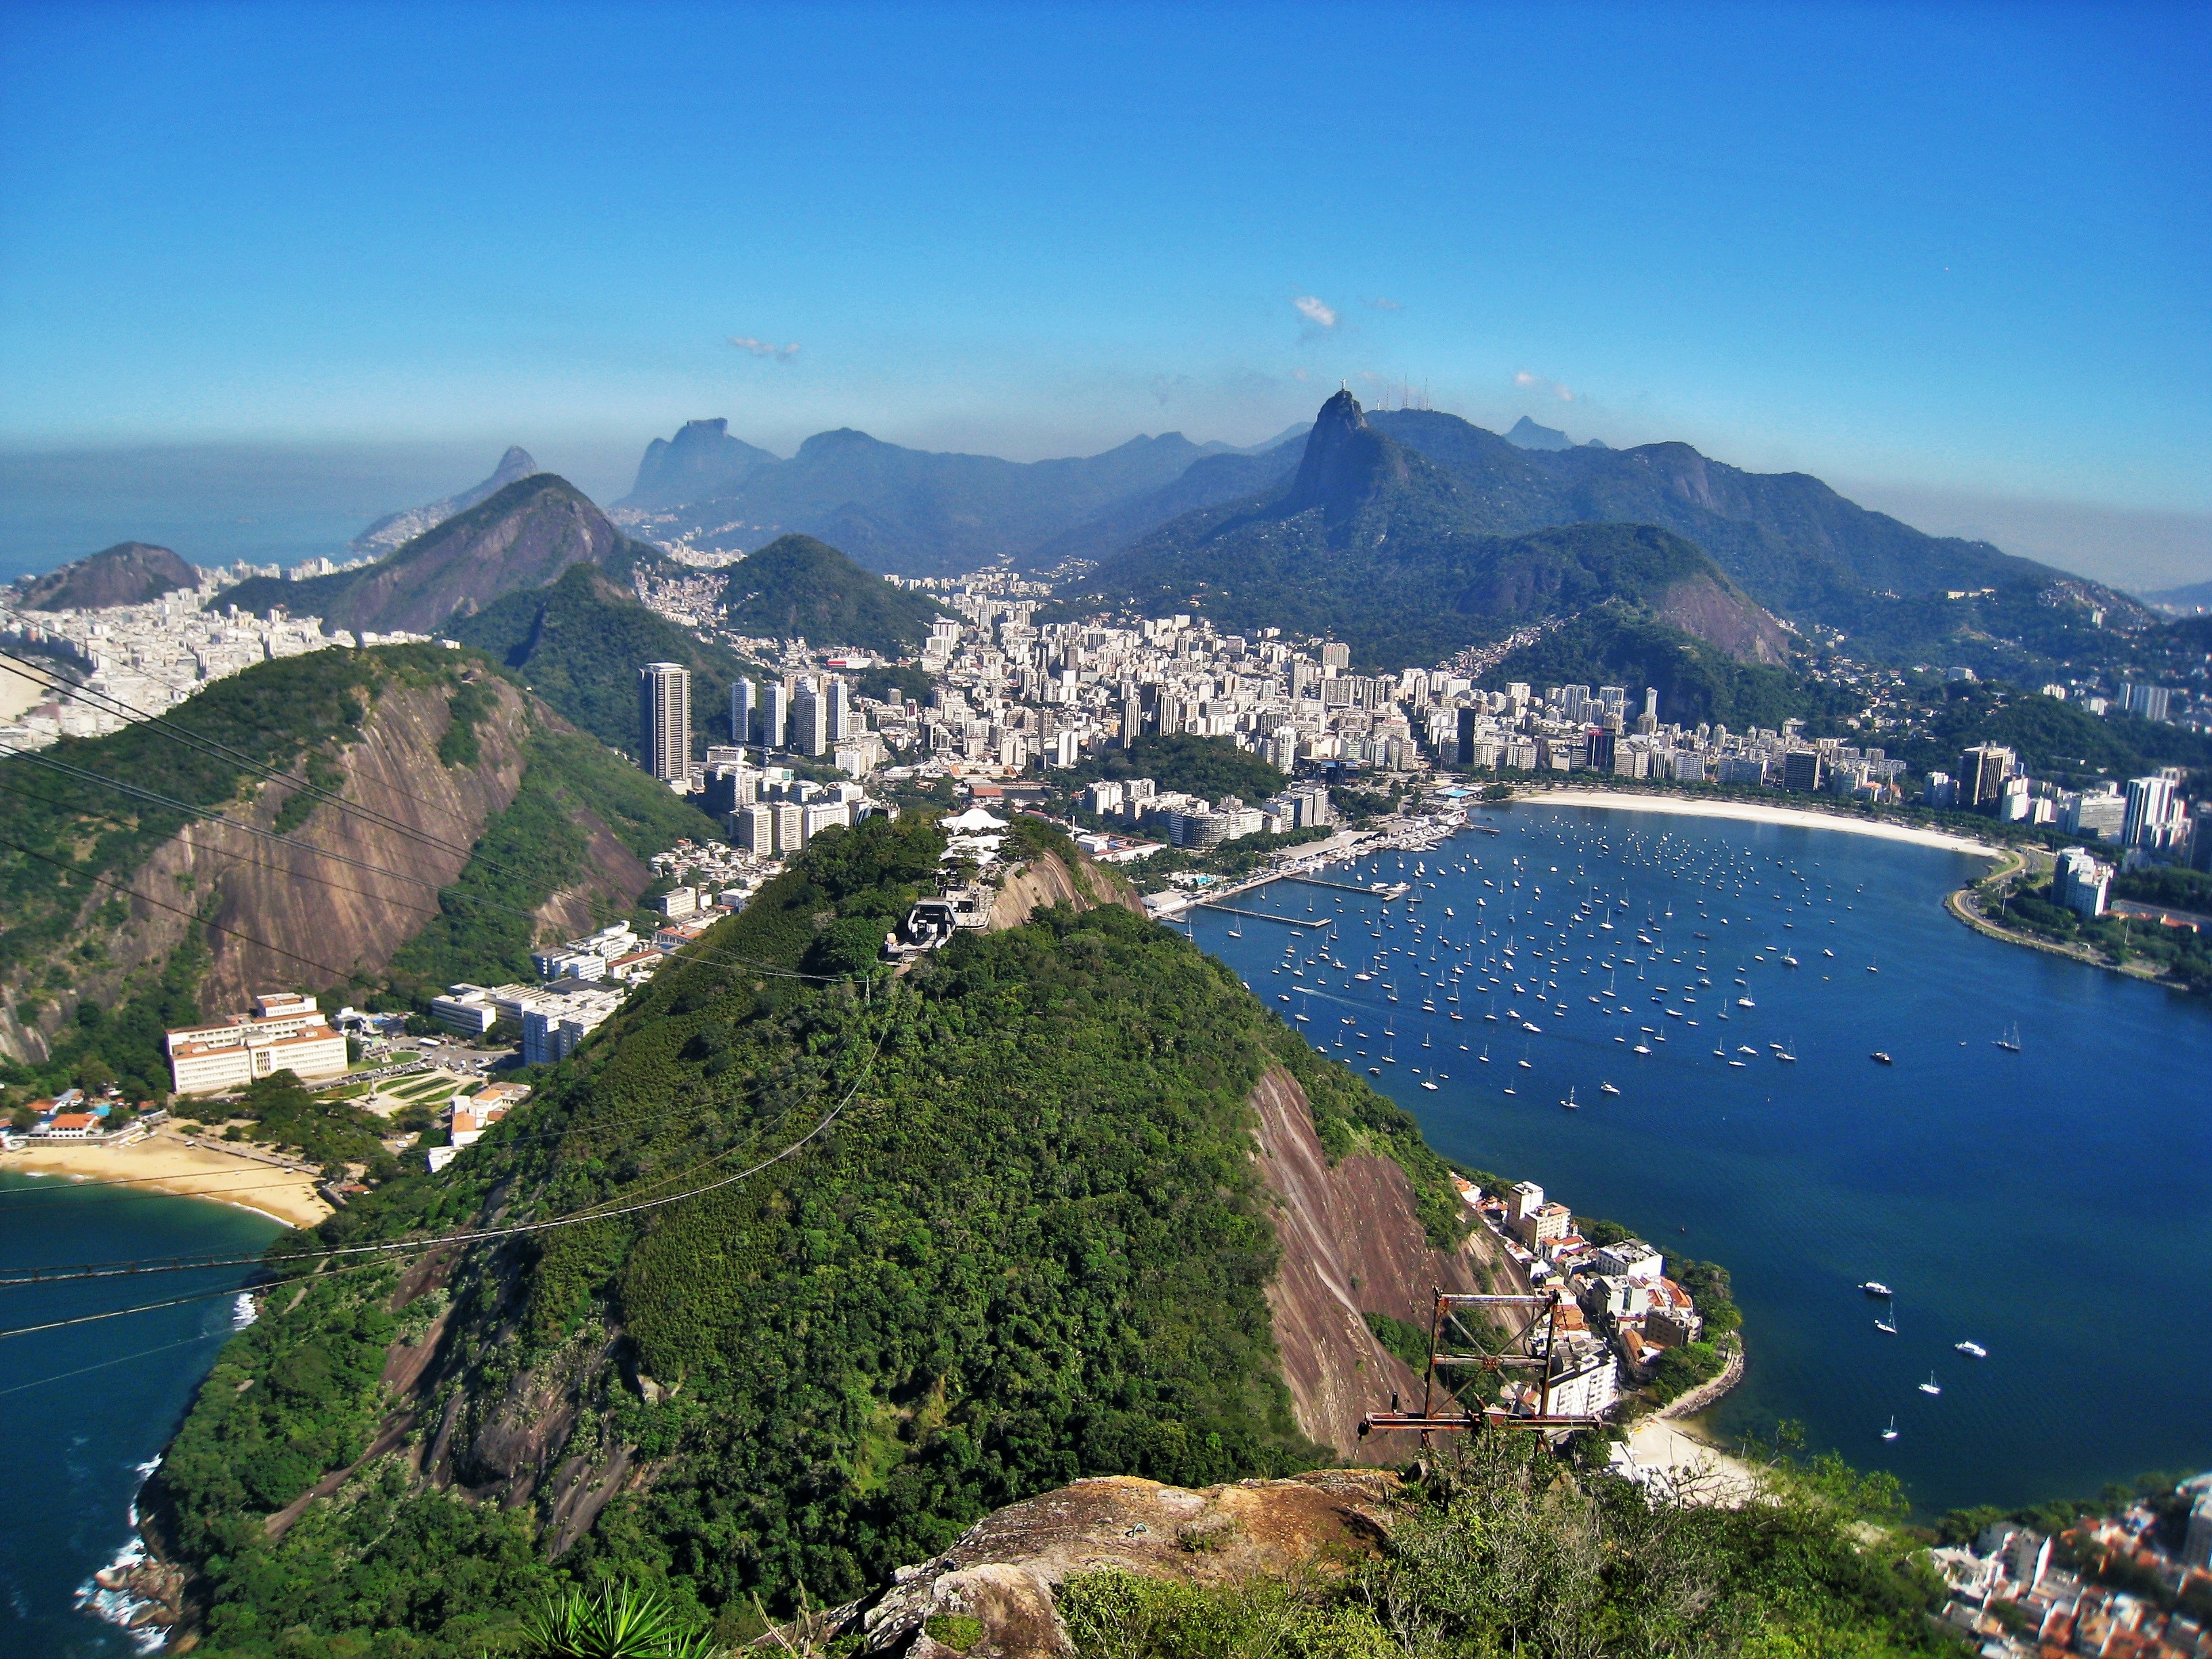
landscape, sea, coast, nature, mountain, lake, town, view, mountain range, panorama, vacation, holiday, bay, blue, fjord, reservoir, tourism, terrain, rio de janeiro, places of interest, fantastic, alps, rio, brasil, famous, brazil, viewpoint, booked, gorgeous, cape, metropolis, stunning, distant view, landform, worth a visit, aerial photography, mountain pass, known, world famous, corcovado, samba city, second largest city in brazil, views of corcovado, view from sugarloaf, breathtaking view, botafogobucht, geographical feature, mountainous landforms